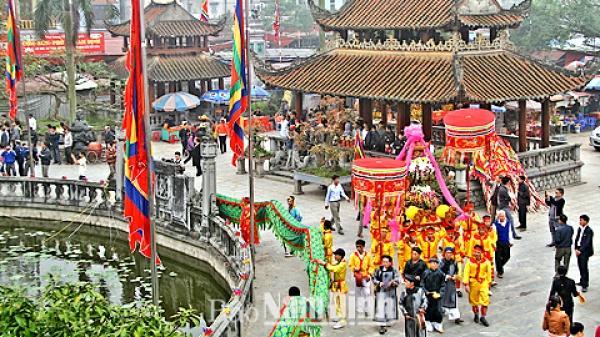
lễ hội này được tổ chức ở xung quanh hồ